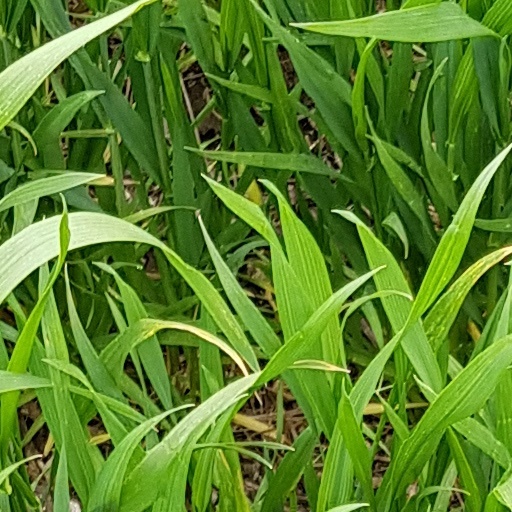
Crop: wheat